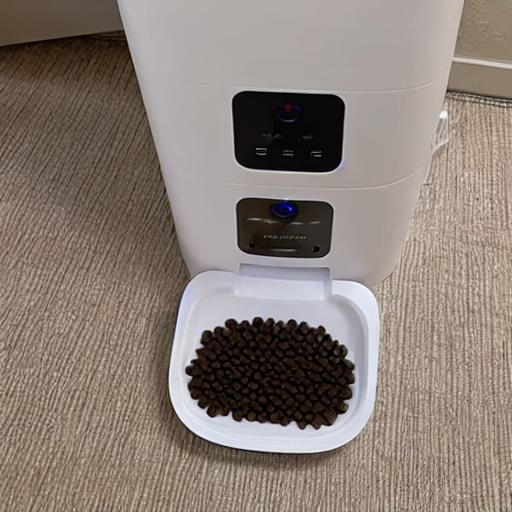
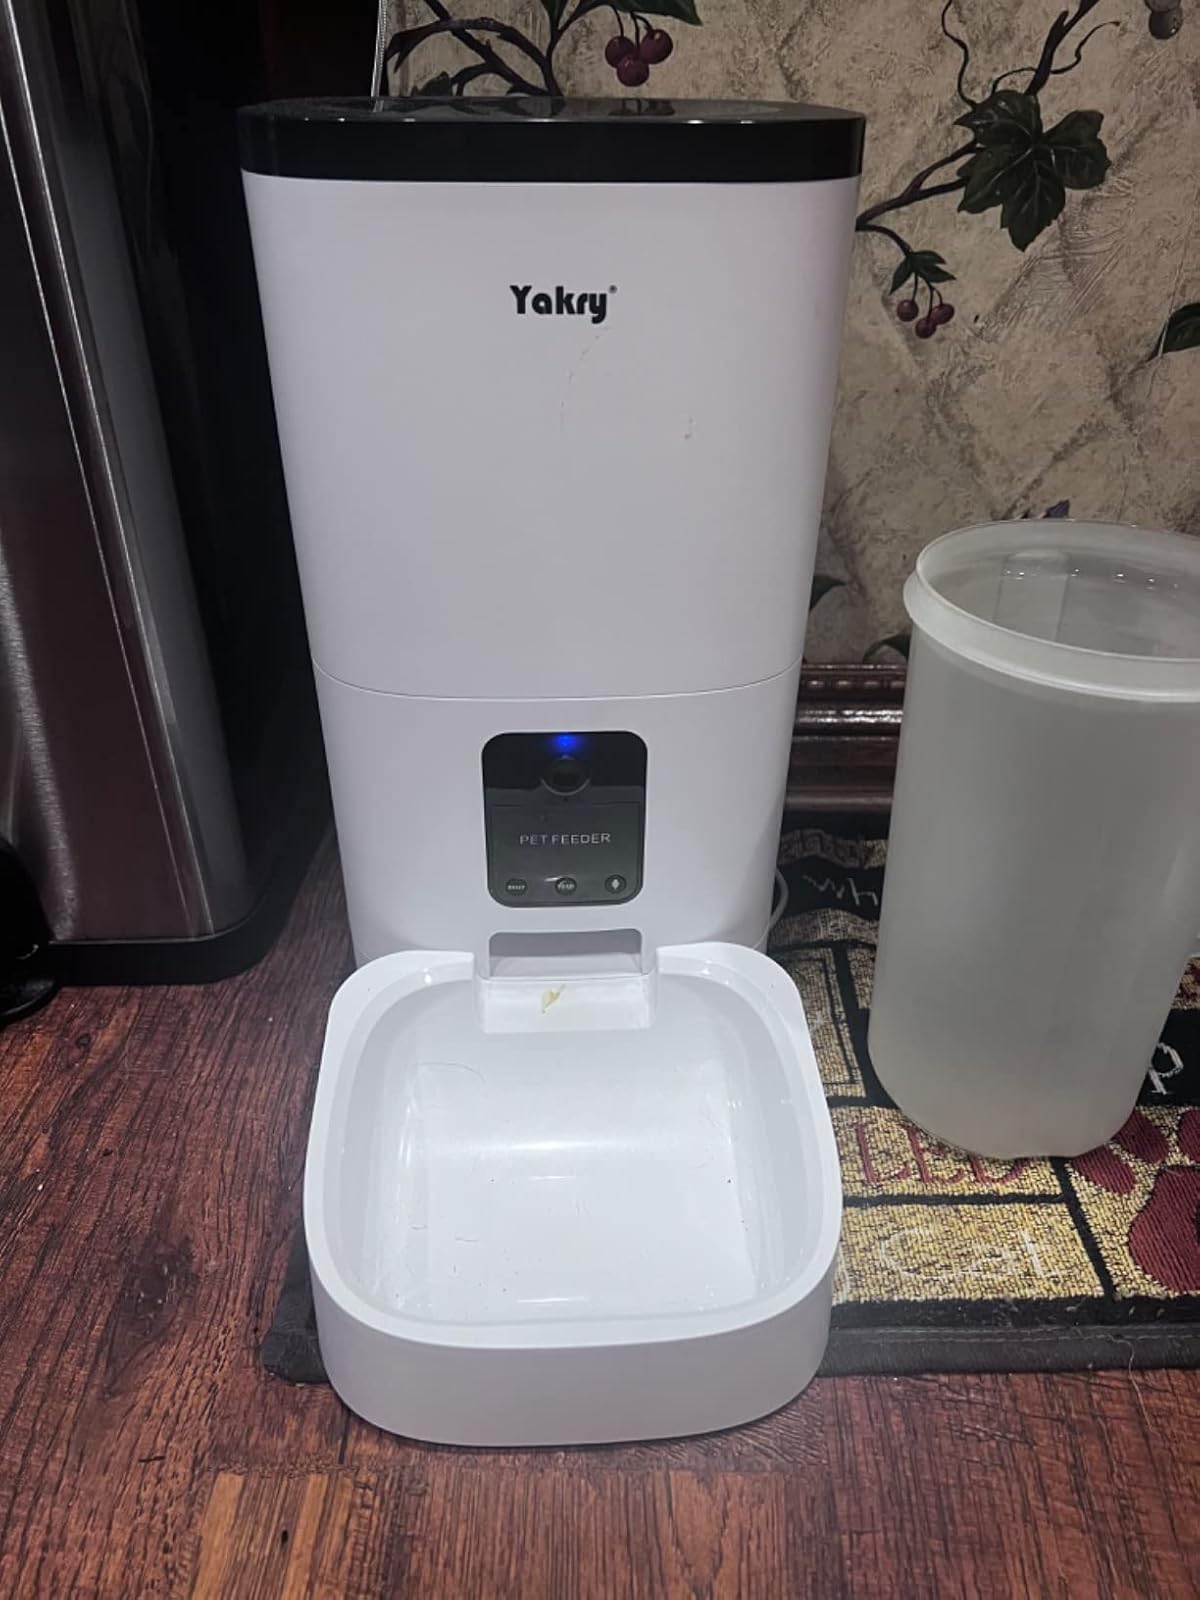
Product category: items_feeder
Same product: no